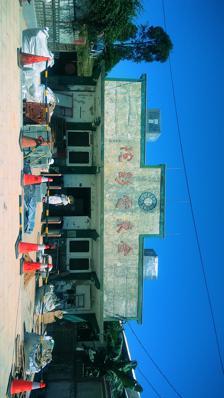
Building: Jindong Movie Theater
Country: China
Year built: 1950
Theater in Jinsha, Kinmen, Fuchien, Republic of China Jindong Movie Theater 金東電影院 Location Jinsha , Kinmen , Fuchien , Republic of China Coordinates 24°28′43.4″N 118°25′38.3″E / 24.478722°N 118.427306°E / 24.478722; 118.427306 Type movie theater Construction Built 1950 The Jindong Movie Theater ( traditional Chinese : 金東電影院 ; simplified Chinese : 金东电影院 ; pinyin : Jīndōng Diànyǐngyuàn ) is a movie theater in Jinsha Township , Kinmen County , Fuchien , Republic of China . History The theater was built in 1950 by donation from Chang Hsiang-chuan to award the officers and soldiers in the county. The theater became popular with local people in which it turned the surrounding area into a bustling economic activities. Around the year 2000, the theater was closed but was reopened again in 2020. Architecture The theater building was constructed with bricks and cements. It also displays a white writing What are We Fighting for on its red wall. See also Cinema of Taiwan References